Hakodate Main Line

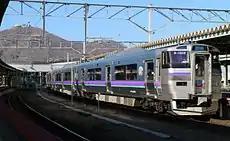
Rapid "Hakodate Liner"

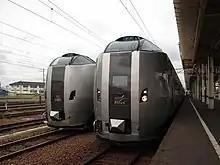
Limited express "Super Kamui"

Until the opening of the Hokkaido Shinkansen, these services usually operated on the 1966 built Nanae to Ōnuma section, bypassing (then) Oshima-Ono and Niyama. Now that Shin-Hakodate-Hokuto (formerly Oshima-Ono) is the major connection between the Hokkaido Shinkansen and "zairaisen" (local line) services on the Hakodate Main Line, these services have been re-routed accordingly.